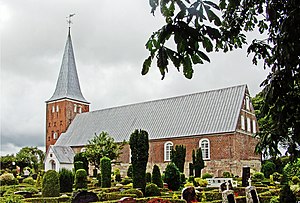
Brede Sogn
fra sydøst
Brede Sogn er et sogn i Tønder Provsti. Sognet ligger i Tønder Kommune, indtil Kommunalreformen i 2007 lå det i Bredebro Kommune, og indtil Kommunalreformen i 1970 lå det i Tønder, Højer og Lø Herred. I Brede Sogn ligger Brede Kirke.